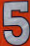
Number: 5